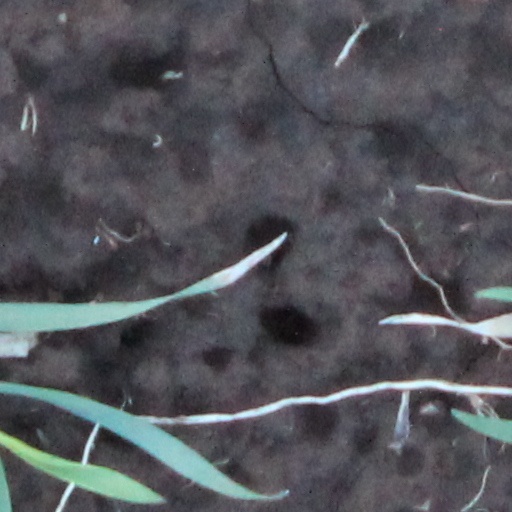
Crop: wheat